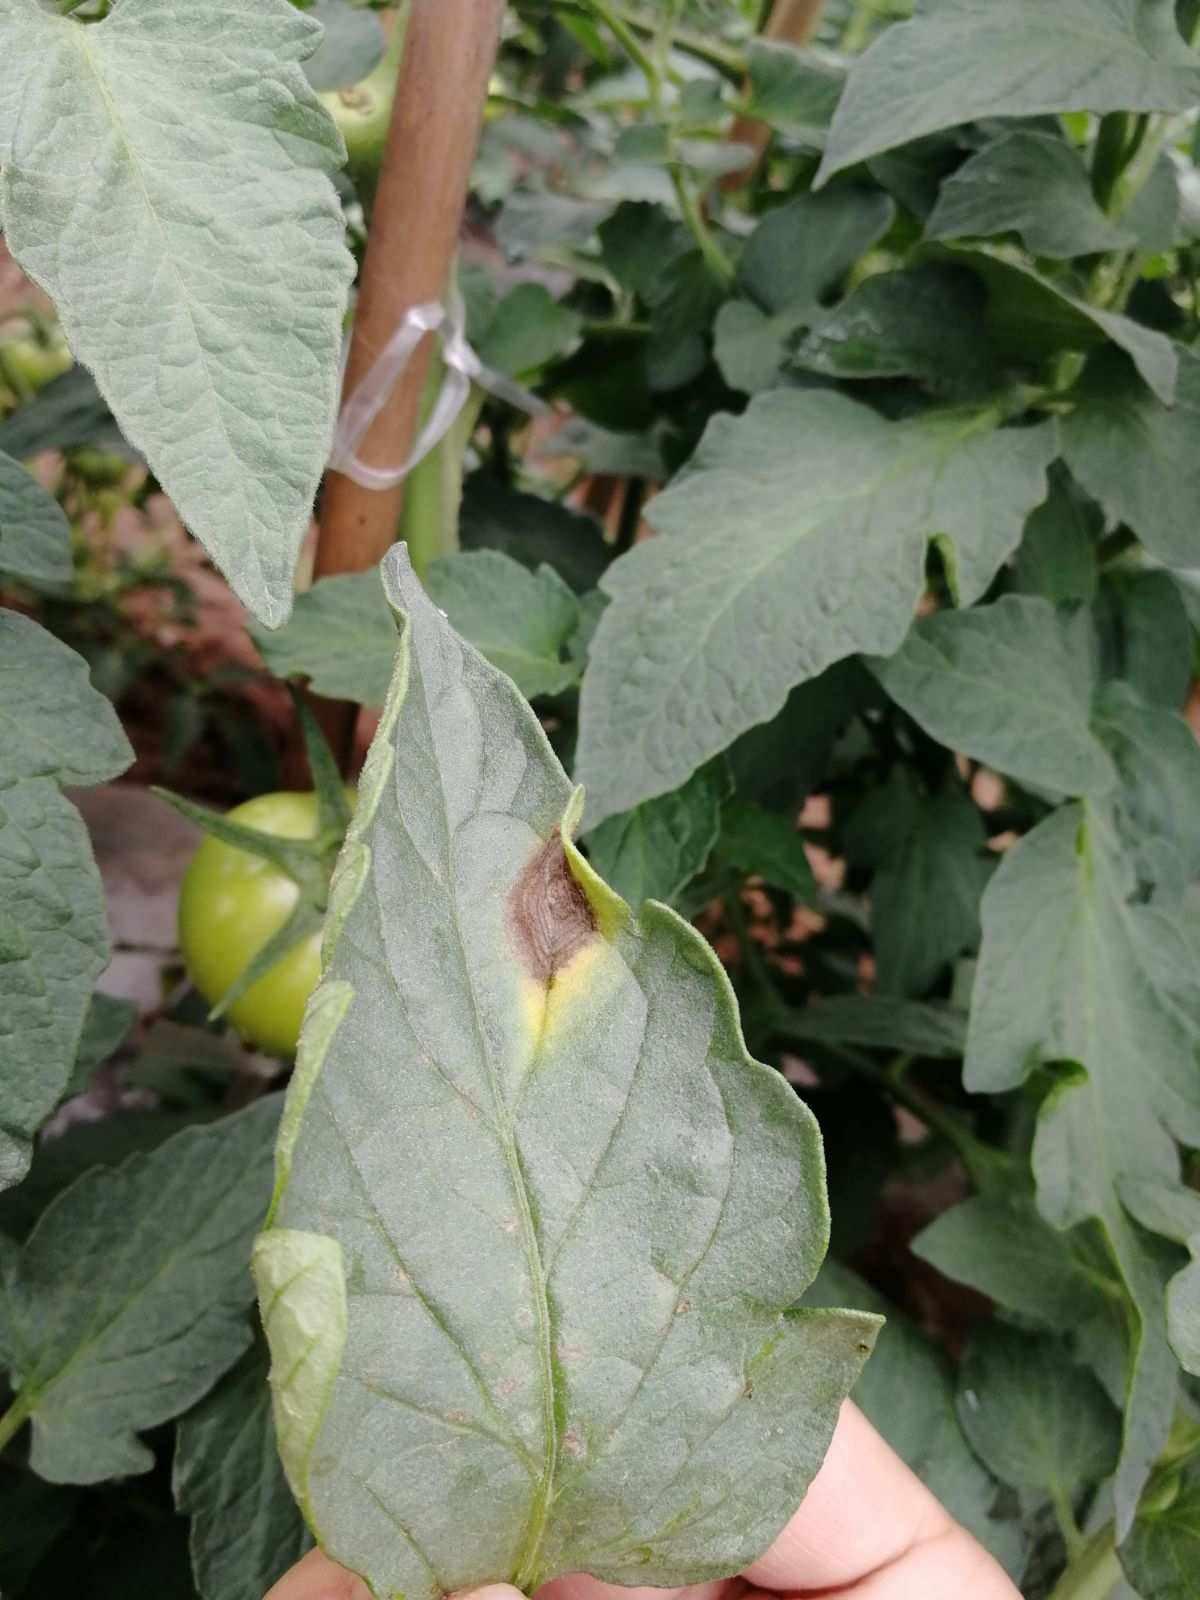
Plant: Tomato
Disease: tomato early blight